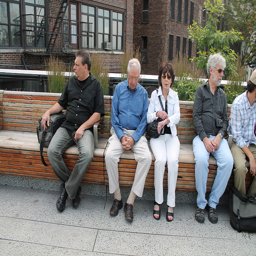
A group of people sitting on a bench.
Several people sitting on a bench on the side of a sidewalk.
Five people sitting on a long bench in the city.
These people are sitting on a street bench.
A group of people sit on a long wooden bench.